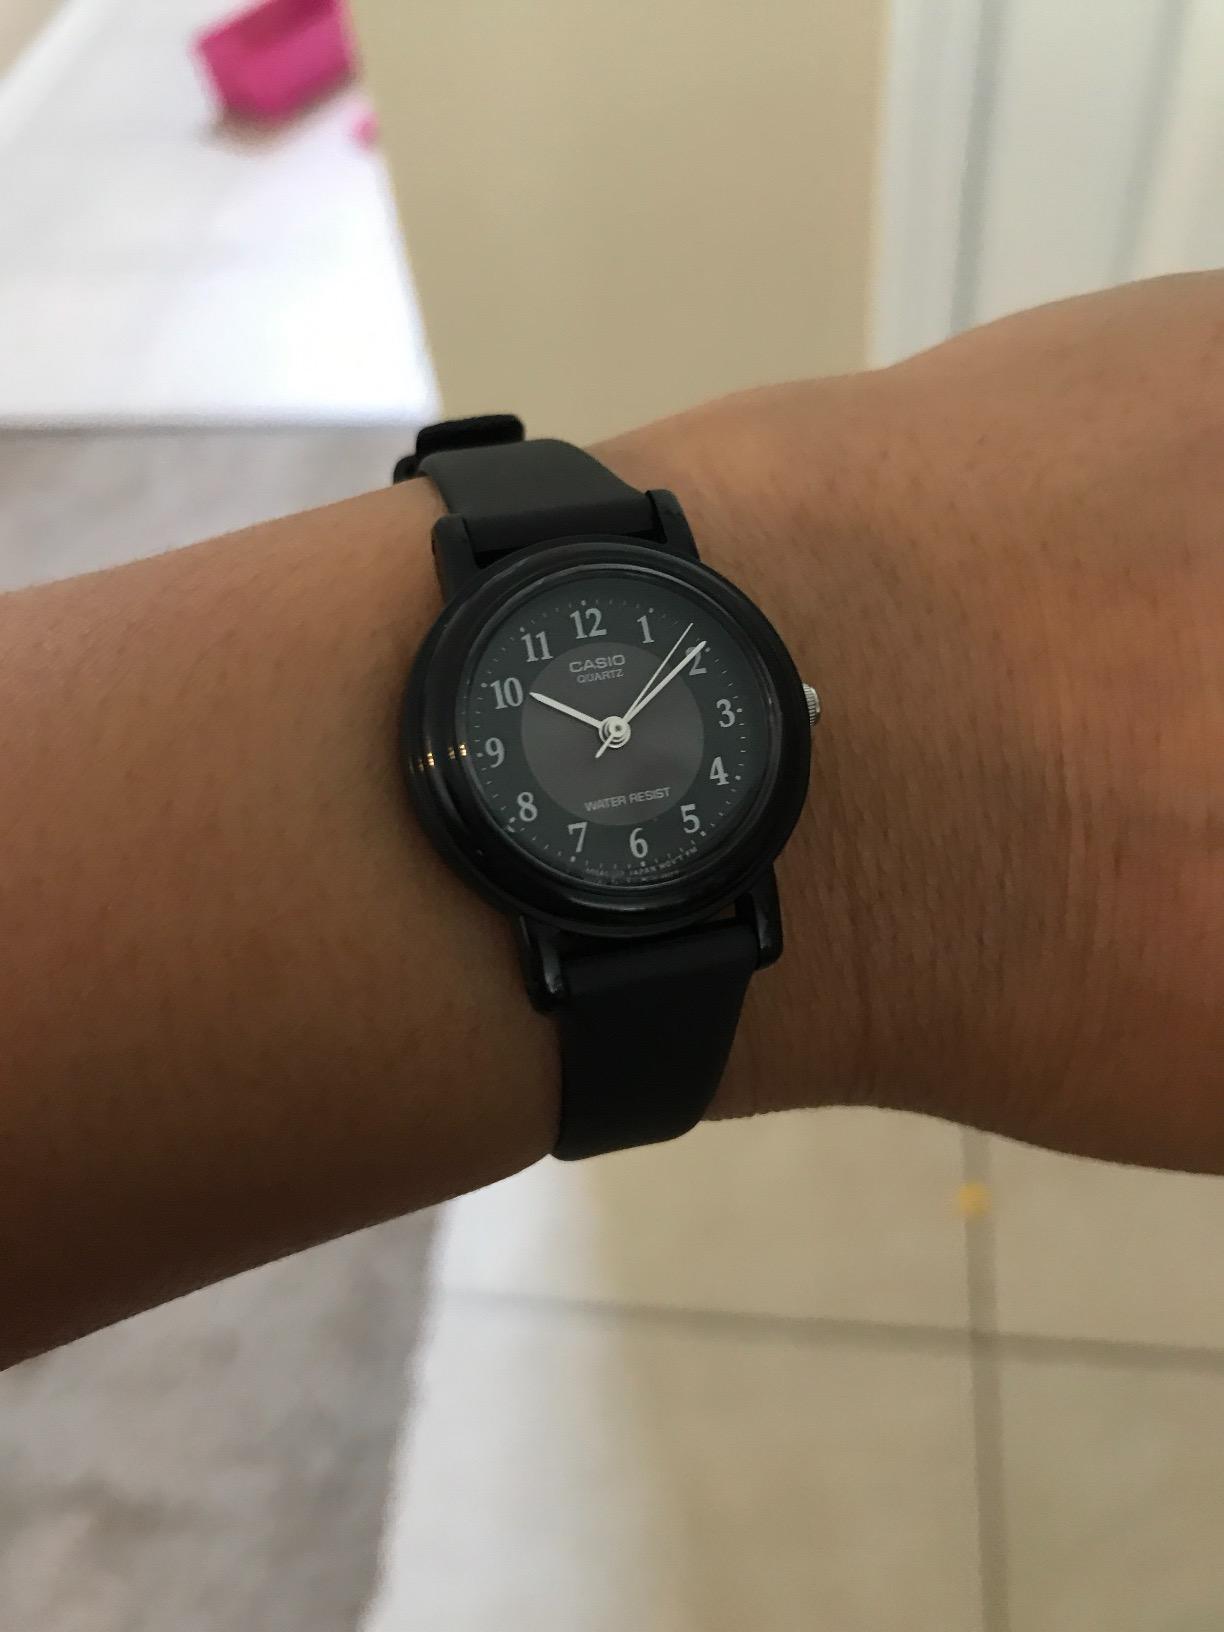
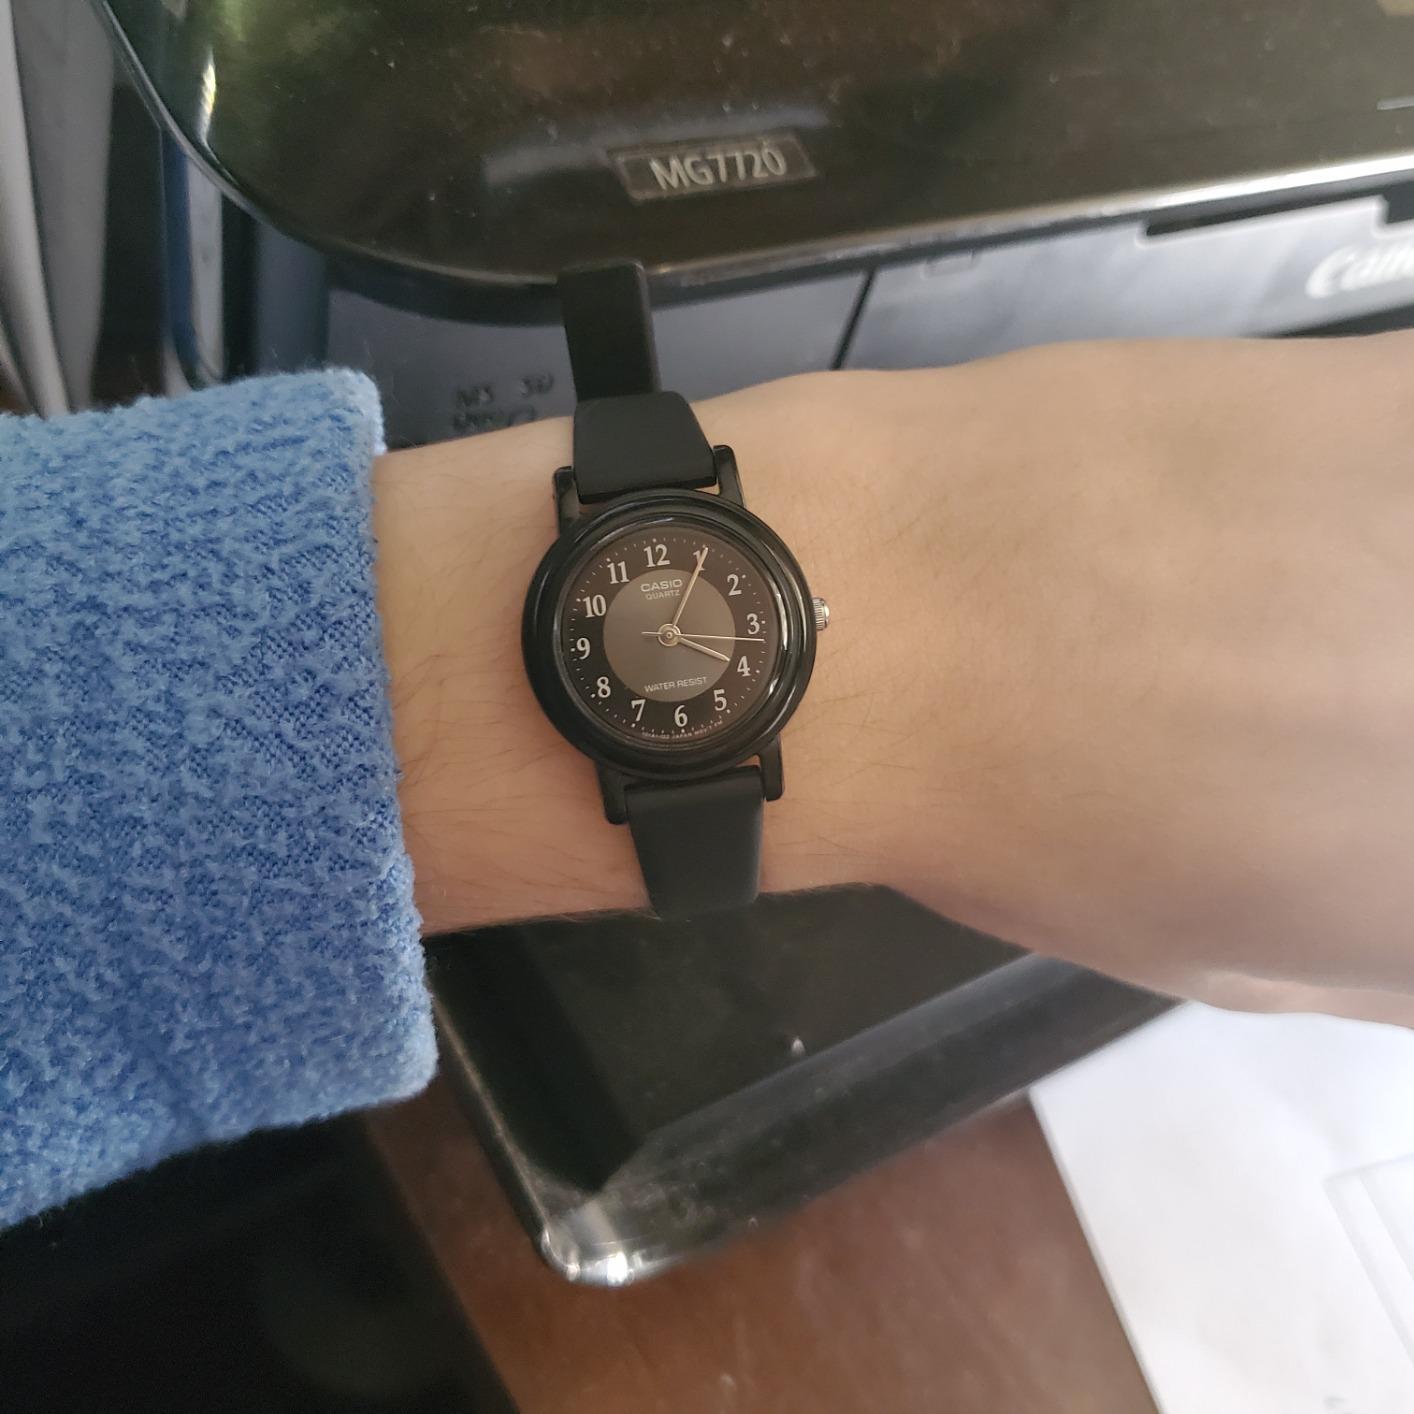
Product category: accessories_watch
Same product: yes